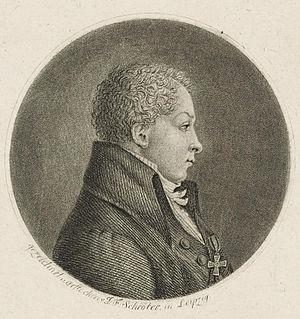
Johann Christian Rosenmüller était un chirurgien et anatomiste allemand.